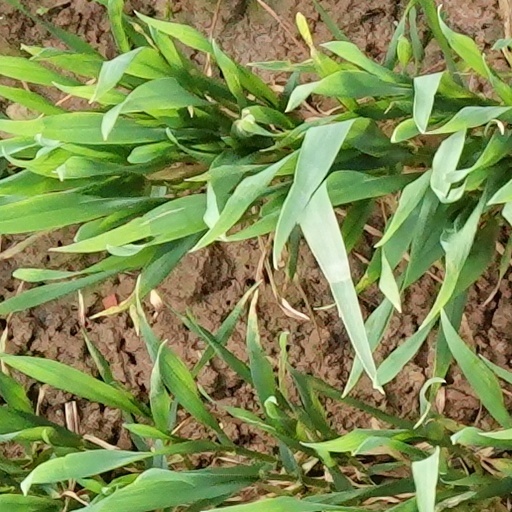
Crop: wheat